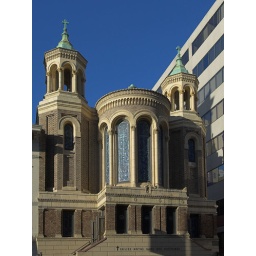
It's unfortunately stuffed in between office buildings and across from a parking garage, but the church is lovely nonetheless.